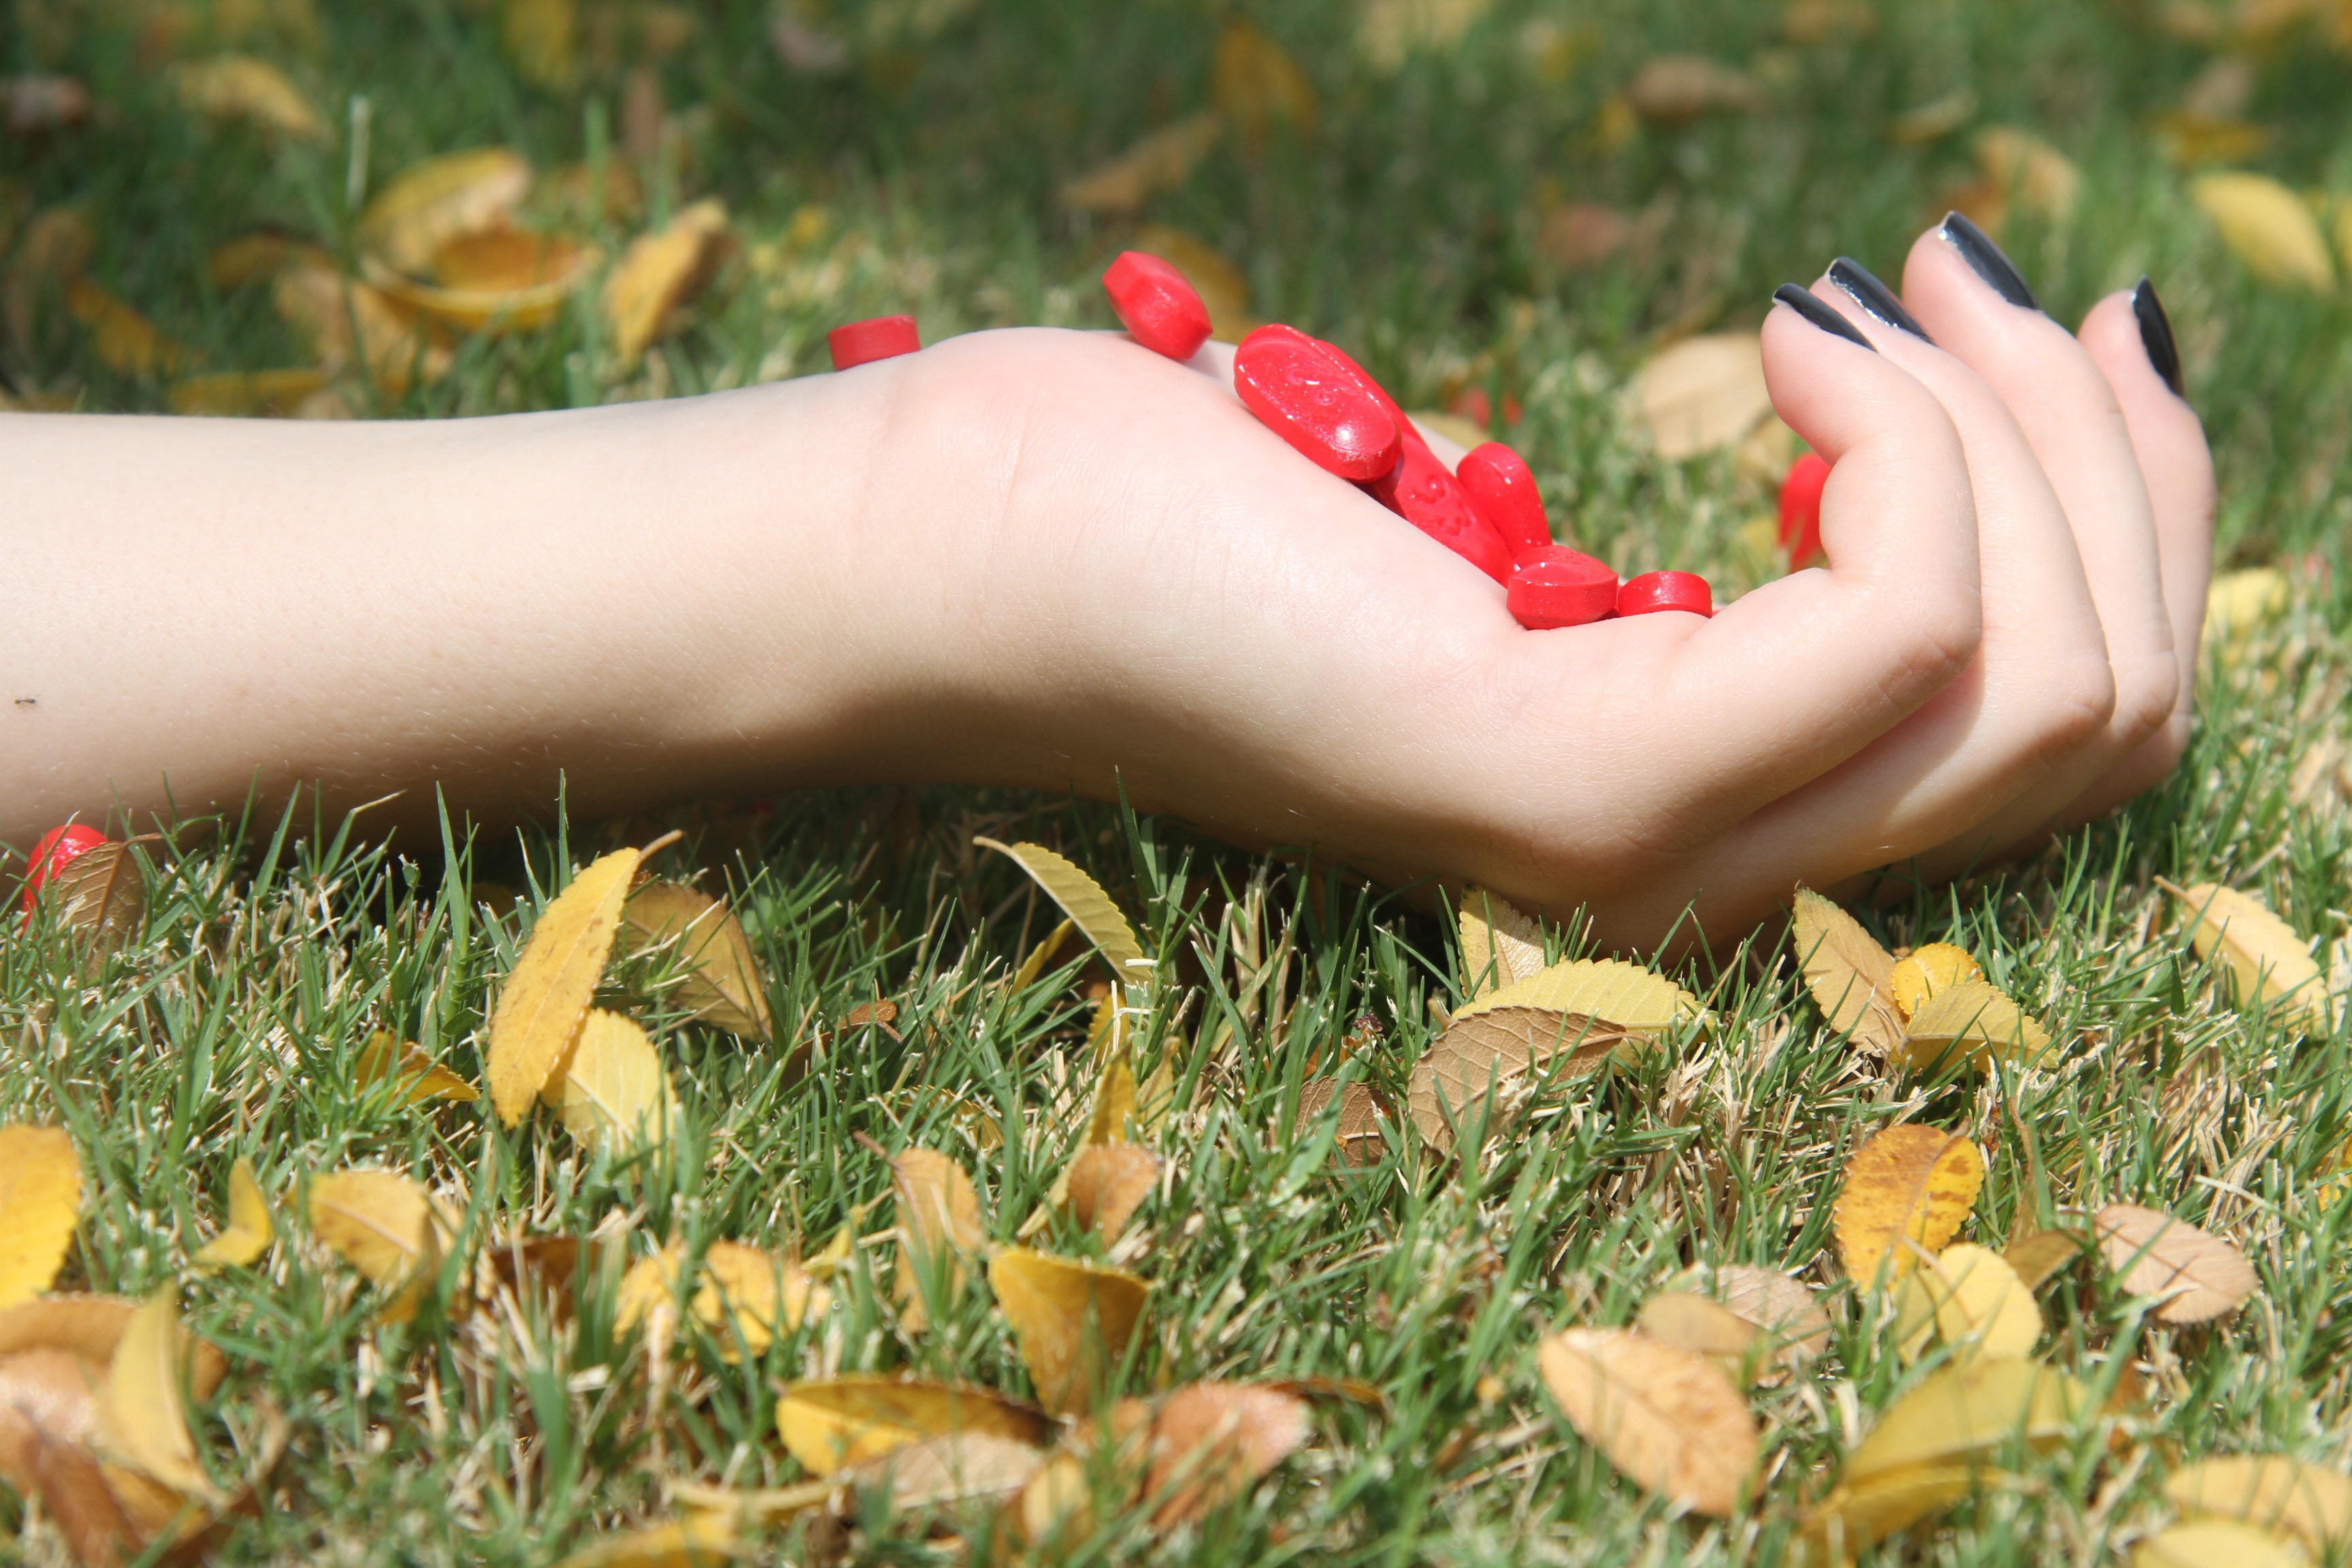
hand, tree, nature, grass, plant, woman, lawn, photography, meadow, sunlight, leaf, flower, petal, alone, solitude, social, leg, sadness, green, red, autumn, lonely, flora, health, season, human body, sad, loneliness, beauty, expression, emotional, pain, sorrow, stress, emotion, grief, depression, unhappy, despair, illness, anxiety, depressed, macro photography, mental health, flowering plant, frustration, stressed, mental, grass family, land plant